Coddle Creek Associate Reformed Presbyterian Church

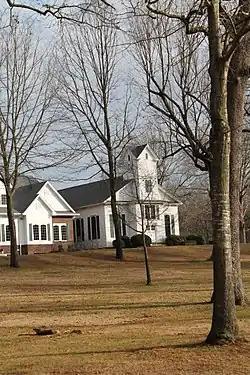

Coddle Creek Associate Reformed Presbyterian Church, Session House and Cemetery is a historic Associate Reformed Presbyterian church located near Mooresville in Iredell County, North Carolina, United States.